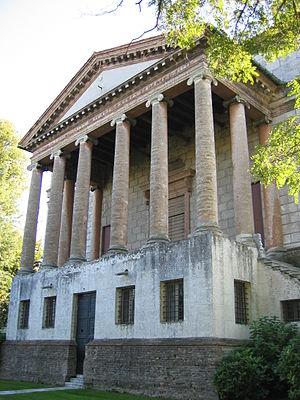
Le canal de la Brenta ou Brenta Vecchia est un bras mineur du fleuve Brenta, qui, partant de la commune de Stra, traverse les communes de Fiesso d'Artico, Dolo et Mira, pour déboucher près de Fusina dans la lagune de Venise. Grâce au canal Piovego, qui prolonge vers l’ouest le canal de la Brenta et relie celui-ci à la ville de Padoue, le naviglio permet la liaison fluviale entre la lagune de Venise et Padoue.
Andrea di Pietro della Gondola, dit Andrea Palladio, né à Padoue le 30 novembre 1508 et mort à Vicence le 19 août 1580, est un architecte de la Renaissance italienne. Il est l'auteur d'un traité intitulé Les Quatre Livres de l'architecture.